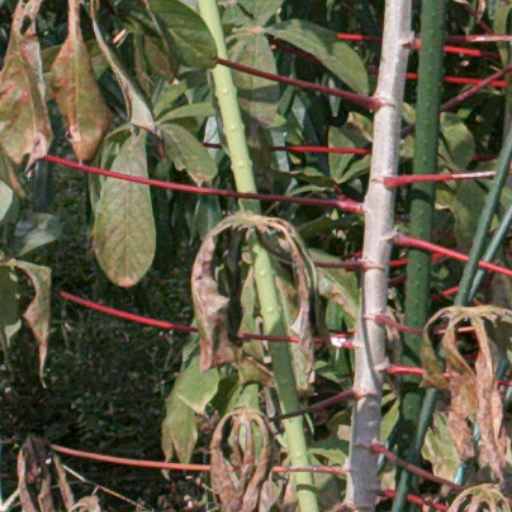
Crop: cassava